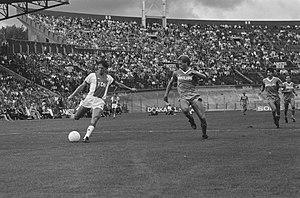
Match de football Ajax - PSV (3-0)
Adick Koot est un footballeur néerlandais né le 16 août 1963 à Eindhoven. Il évoluait au poste de défenseur.